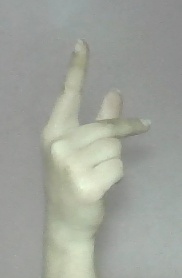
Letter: dha